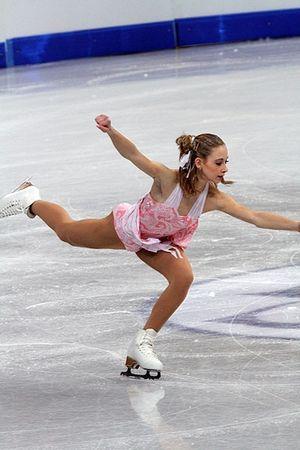
Lénaëlle Gilleron-Gorry est une patineuse artistique française qui a été vice-championne de France 2011.